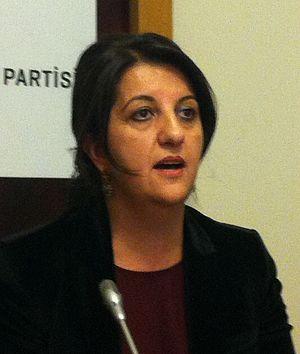
Pervin Buldan, née le 6 novembre 1967 à Hakkari, est une femme politique turque d'origine kurde. Depuis 2018, elle est la co-présidente du Parti démocratique des peuples avec Sezai Temelli et députée d'Istanbul.